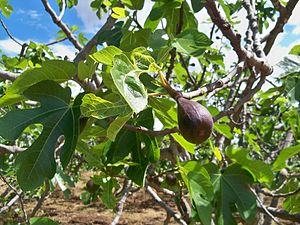
Figue Longue noire de Caromb, dans un champs de figuiers entre Vacqueyras, Beaumes-de-Venise et Sarrians, dans le Vaucluse